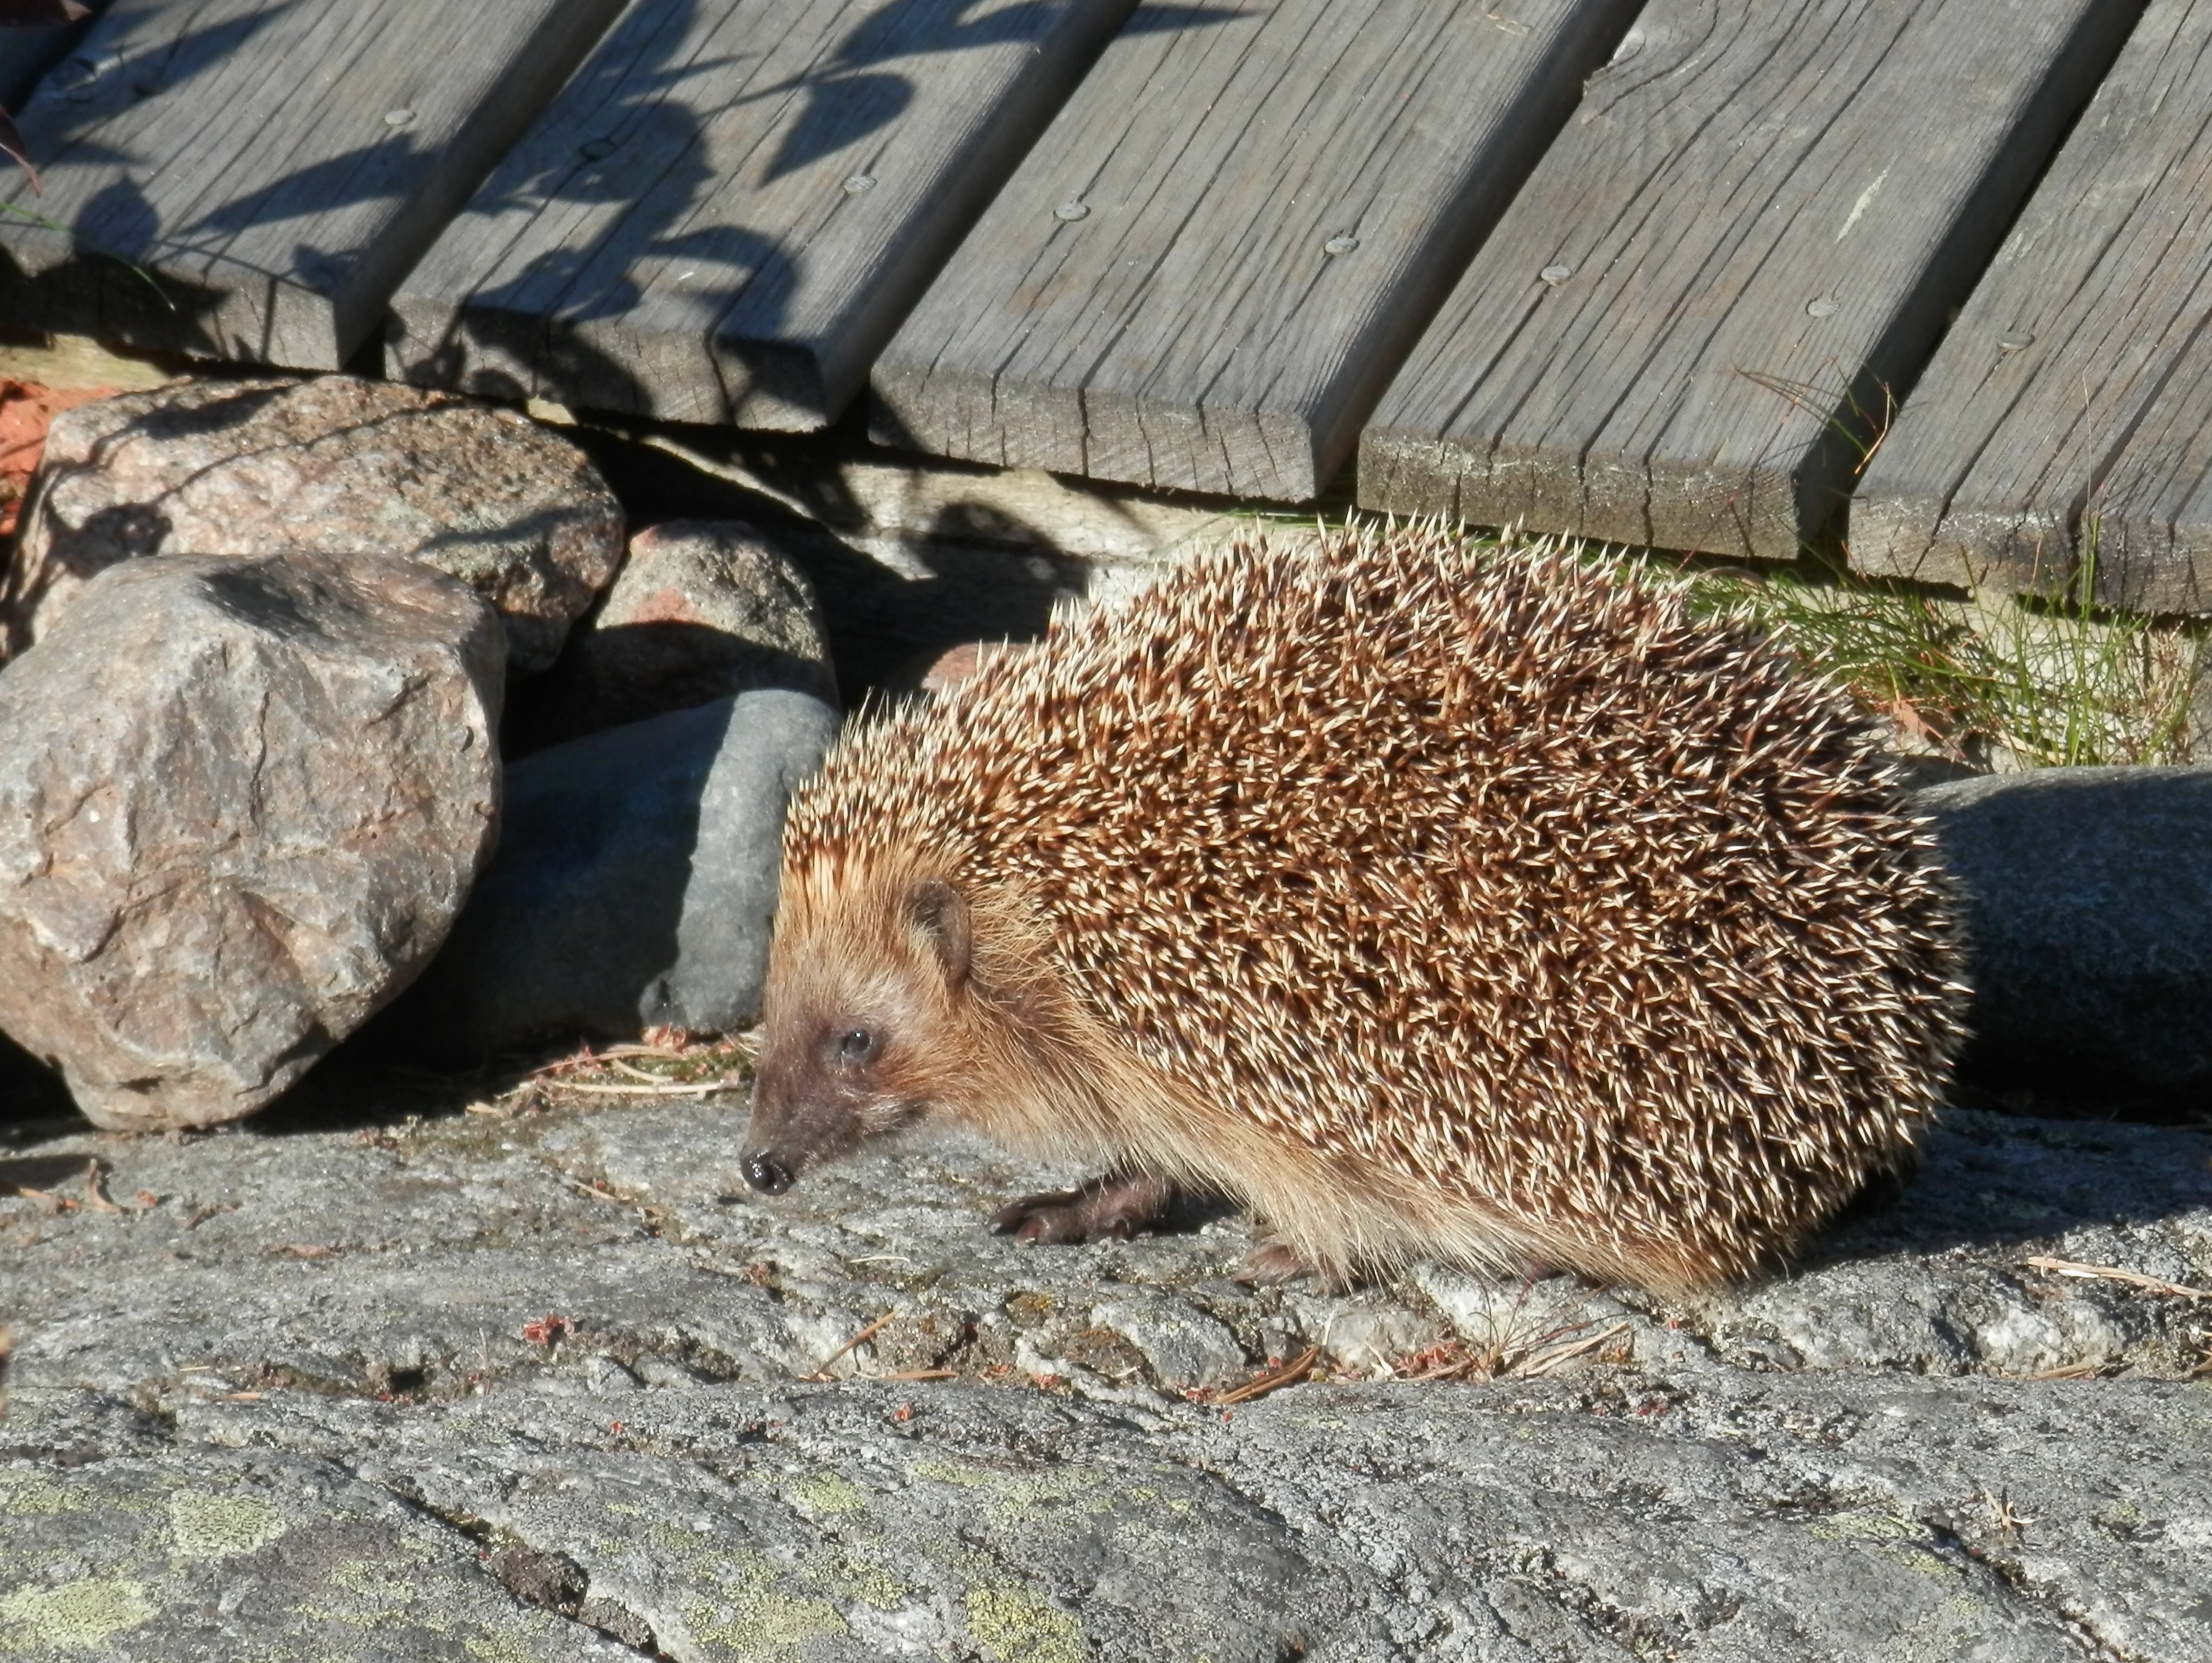
villa, summer, wildlife, mammal, fauna, hedgehog, vertebrate, echidna, erinaceidae, domesticated hedgehog